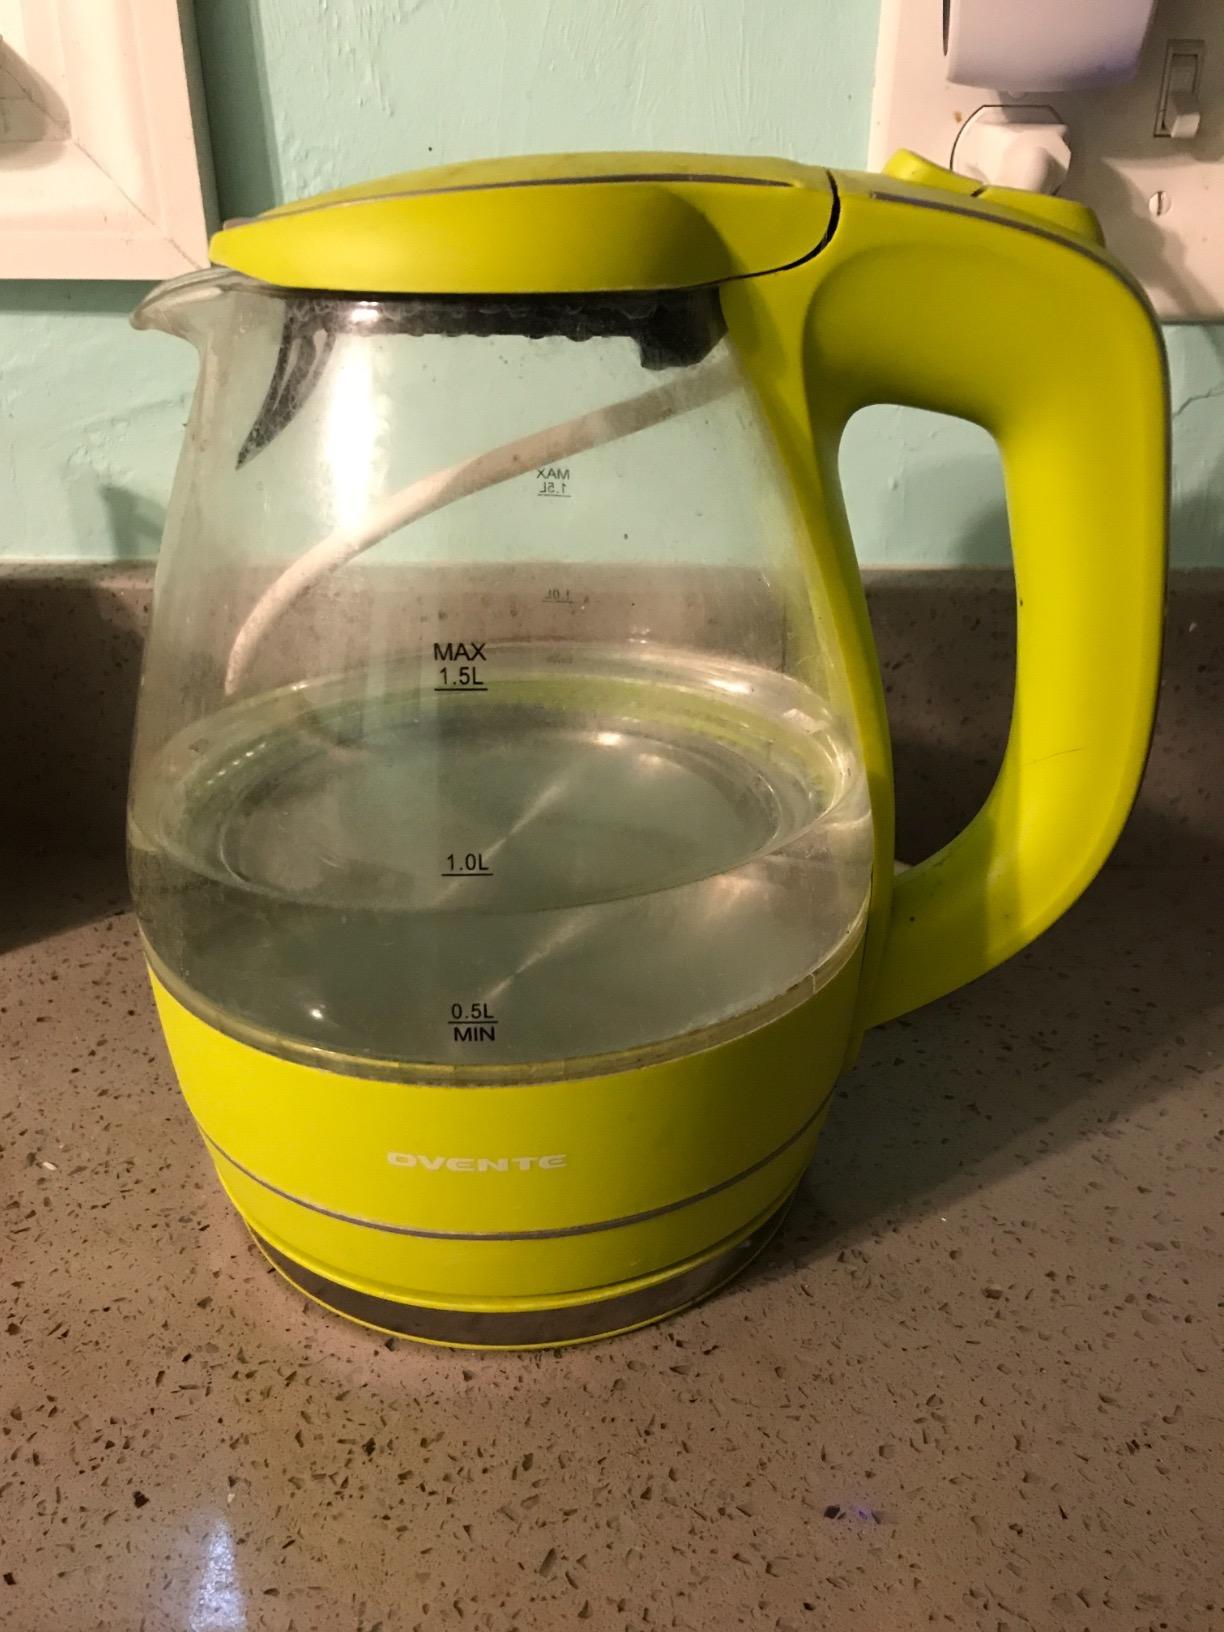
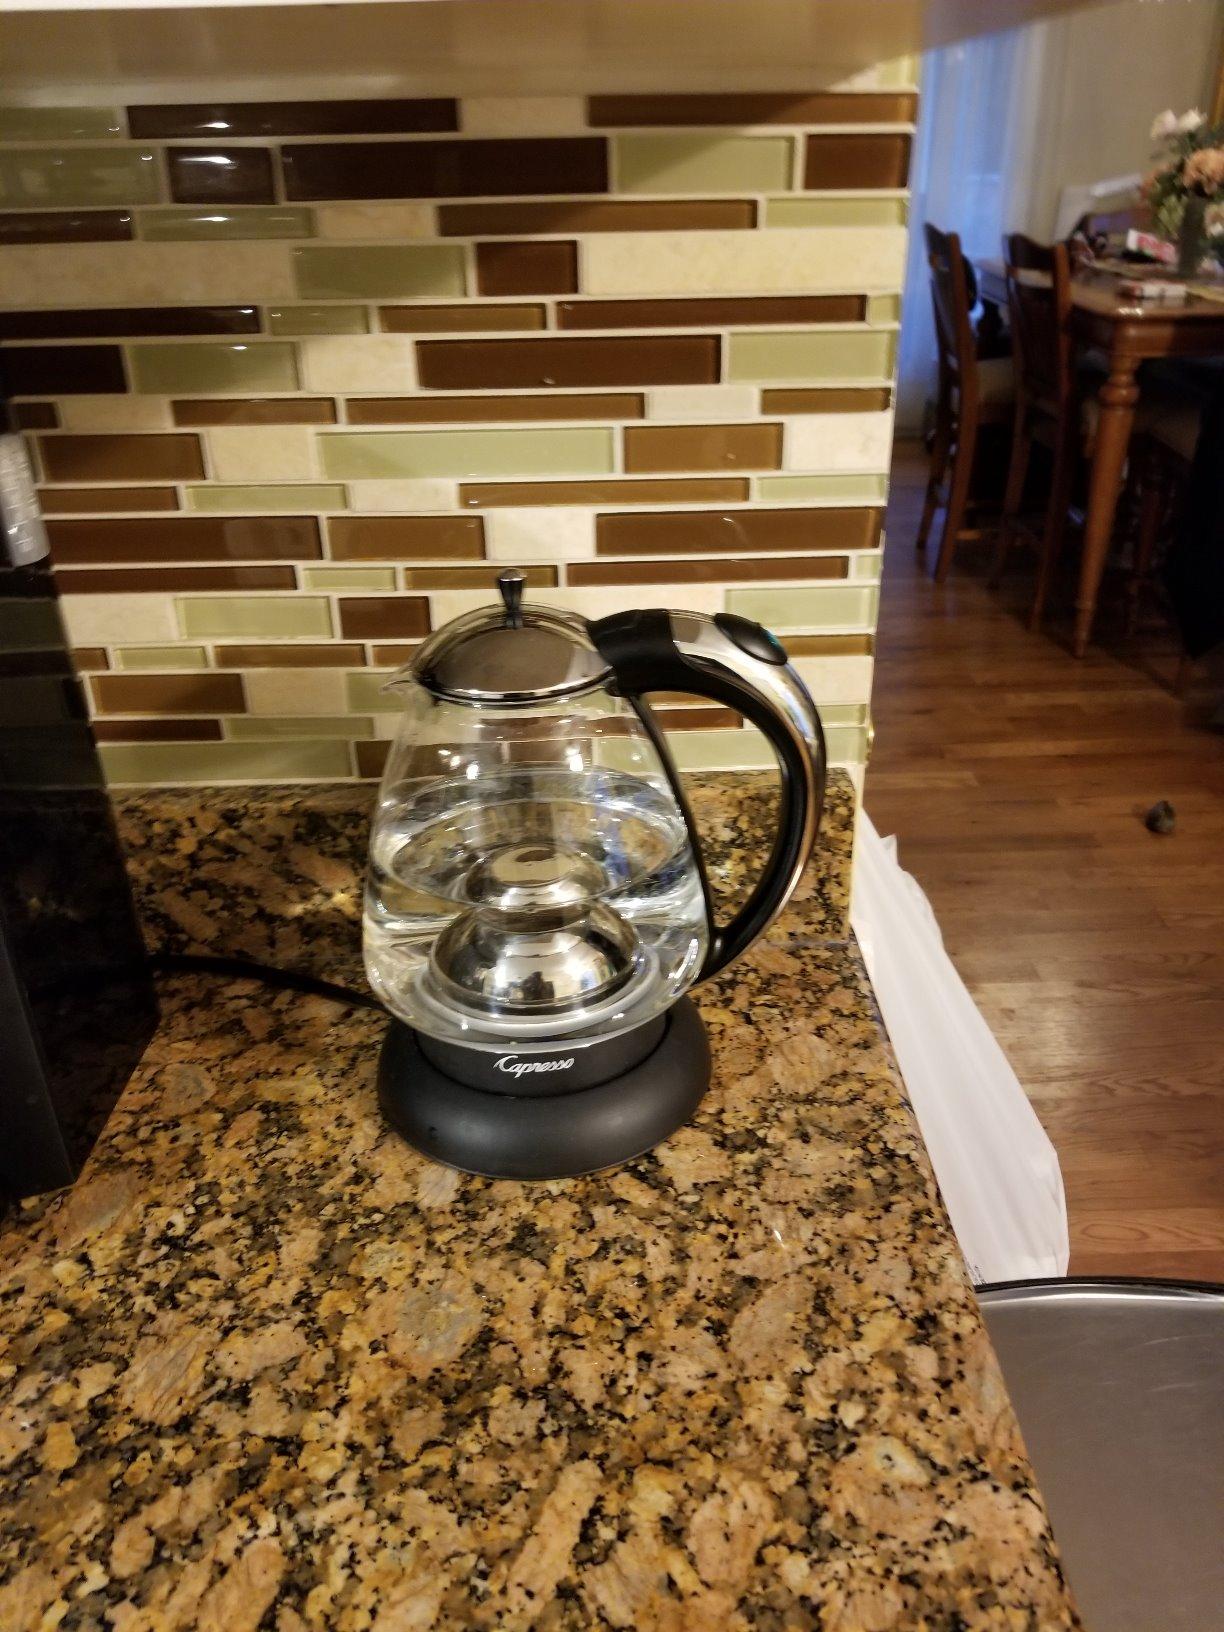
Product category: items_kettle
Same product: no